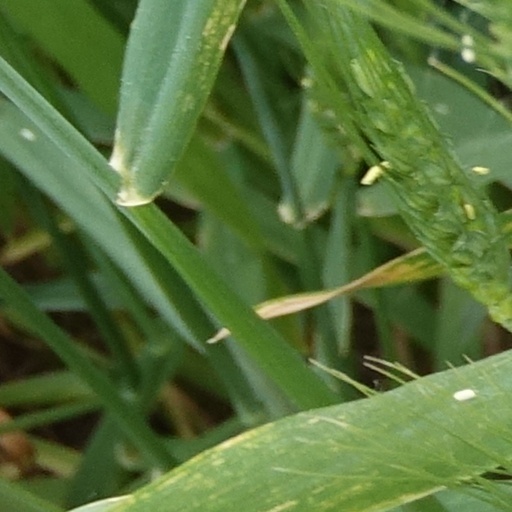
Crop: wheat